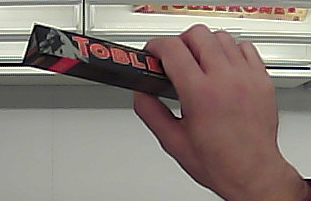
Product: toblerone_black